Seven Oaks Dam

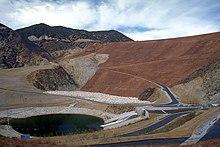
Seven Oaks Dam viewed from the south

Seven Oaks Dam is a long arched embankment structure standing high above the Santa Ana River and above its deepest foundations. The dam is wide at the crest and over wide at the base. Situated close to the San Andreas Fault, Seven Oaks is designed to withstand an 8.0 M earthquake. The reservoir has a gross storage capacity of , with reserved for flood control and the remainder for sediment accumulation. At full pool, the reservoir lies at an elevation of and has an area of . Water releases are controlled by a long tunnel outlet that runs through the base of the structure, and a wide ungated overflow spillway located just southeast of the dam. The dam controls runoff from an area of or including the drainage area of Baldwin Lake, which overflows into the Santa Ana River system during periods of heavy runoff.